Abalos Mensa

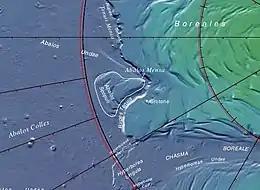
Close-up of USGS map showing the location of Abalos Mensa in Planum Boreum in the vicinity of Rupes Tenuis, showing also Abalos Colles, Abalos Scopuli, and Tenuis Mensa.

Abalos Mensa is a wedge-shaped mound, or mensa and one of the named features in the vicinity of Planum Boreum, the Martian North pole. It is named after one of the classical albedo features on Mars. Its name was officially approved by IAU in 2006. It extends from latitude 80.21°N to 82.4°N and from longitude 279.34°E to 290.52°E (69.48°W – 80.66°W). Its centre is located at latitude 81.17°N, longitude 284.4°E (75.6°W), and has a diameter of 129.18 km.